Simon Crean

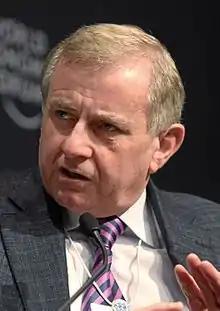
Crean at the World Economic Forum in January 2010.

After Labor's victory at the 2007 election, new Prime Minister Kevin Rudd appointed Crean to the Cabinet as Minister for Trade. In this role, Crean visited Singapore and Vietnam to pursue Australia's trade and economic interests at a range of ministerial and other high-level meetings. Crean also attended the APEC Meeting of Ministers Responsible for Trade and the OECD Roundtable on Sustainable Development on behalf of the Australian Government. Crean also co-chaired the 8th Joint Trade and Economic Cooperation Committee with the Vietnamese Minister of Planning and Investment Võ Hồng Phúc in Hanoi, leading to an improvement in the trading relationship between Australia and Vietnam.